List of accolades received by First Man

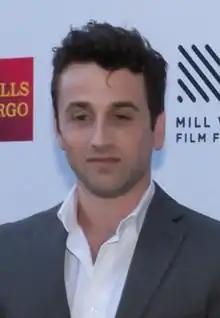
Claire Foy was praised for her performance, and Justin Hurwitz for his score.

"First Man" is a 2018 American biographical drama film directed by Damien Chazelle and written by Josh Singer. Based on the book "" by James R. Hansen, the film stars Ryan Gosling as Neil Armstrong, alongside Claire Foy, Jason Clarke, Kyle Chandler, Corey Stoll, Ciarán Hinds, Christopher Abbott, Patrick Fugit, and Lukas Haas, and follows the years leading up to the Apollo 11 mission to the Moon in 1969. Steven Spielberg serves as an executive producer.